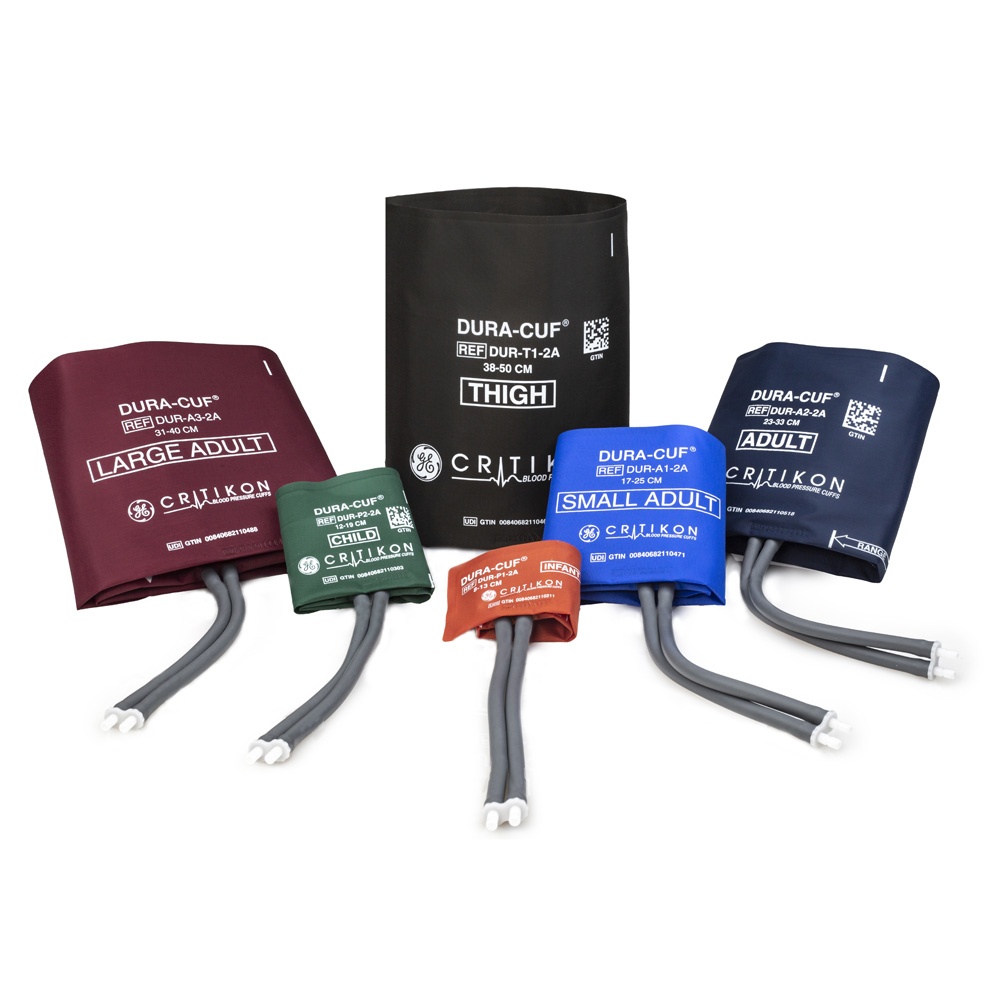
Cuff Assortment Pack: 2 Infant Cuffs, 3 Child Cuffs, 1 Small Adult Cuff, 2-Tube Dinaclick Connector, 6/bx (2059301-502)
Gentle nylon, strong enough for repeated inflation. Reusable. Convenient and easy to clean. Color-coded by size. Sized to meet AHA, AAMI/ANSI/SP9 and EN1060 requirements. Easy-to-use range markers and index line. Extra hook and loop. Latex free, PVC-free.
Brand: GE Healthcare Technologies
Category: Business & Industrial > Medical > Medical Equipment > Vital Signs Monitor Accessories > Vital Signs Monitor Cuffs